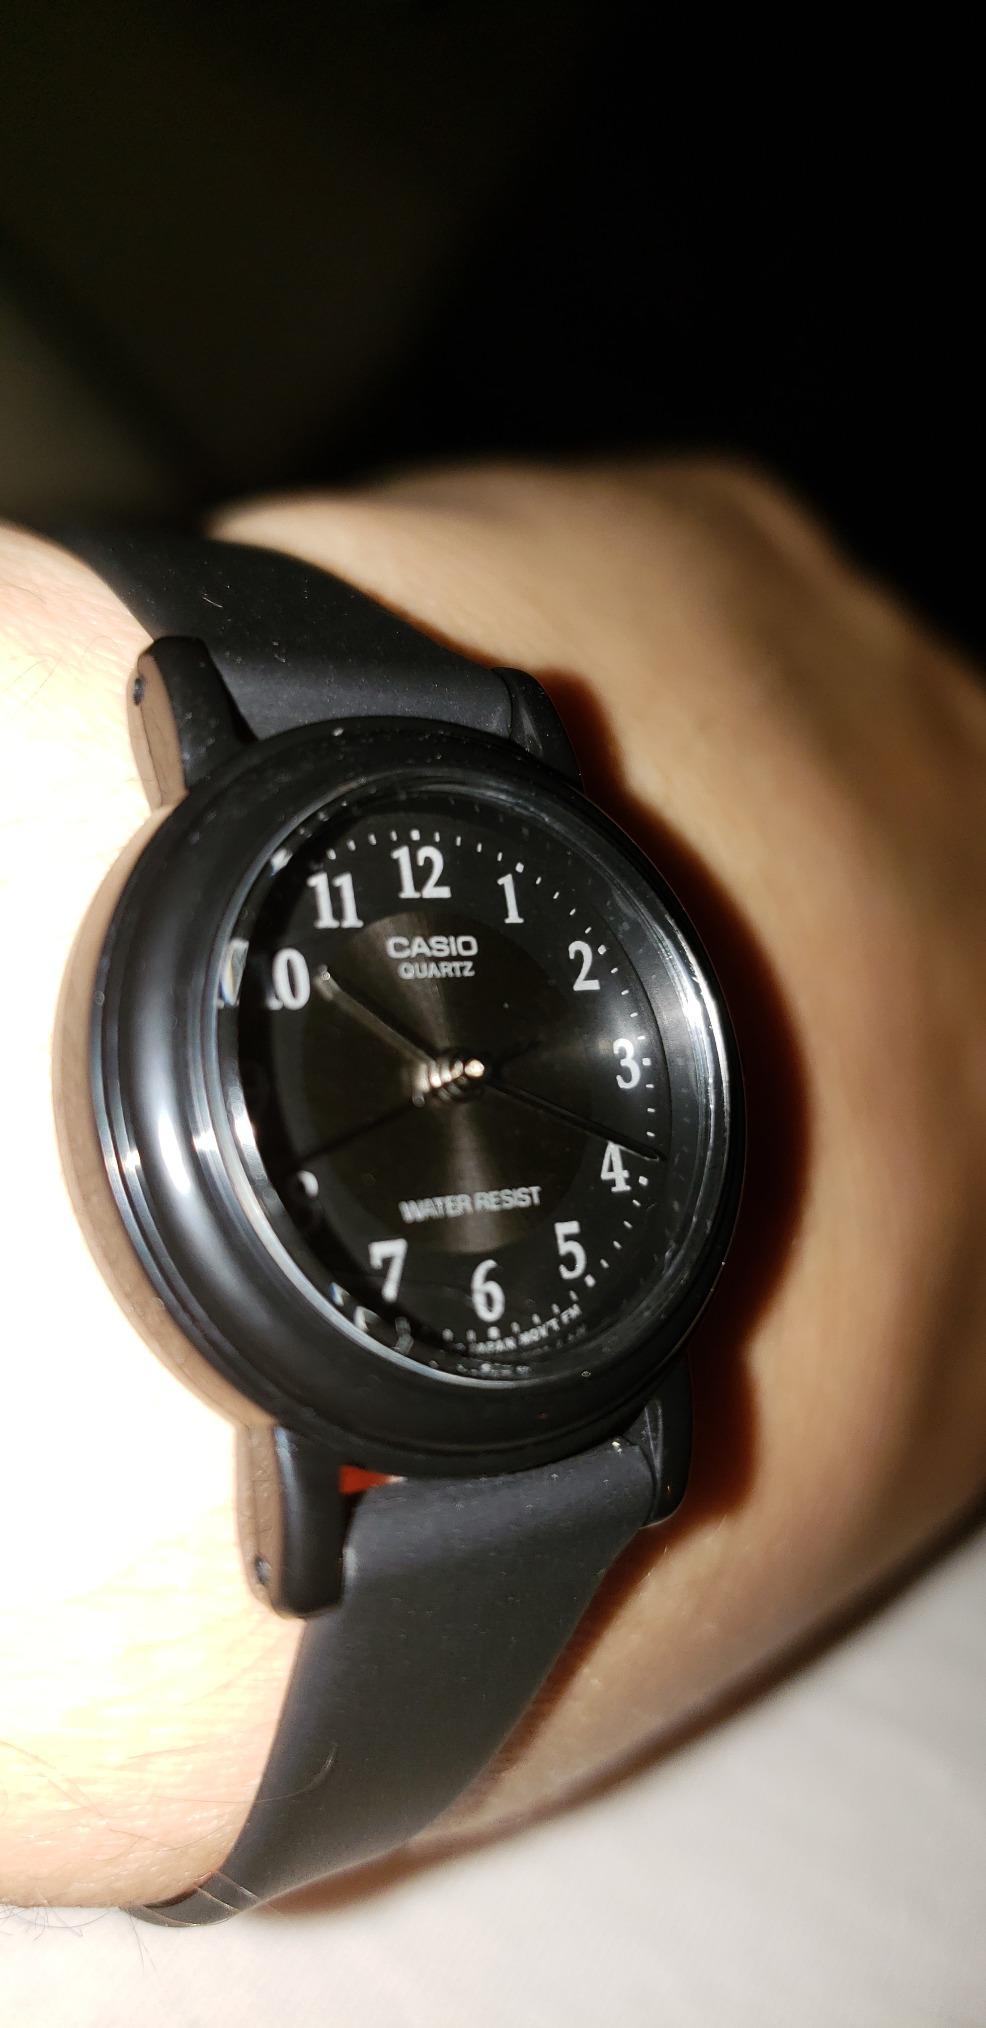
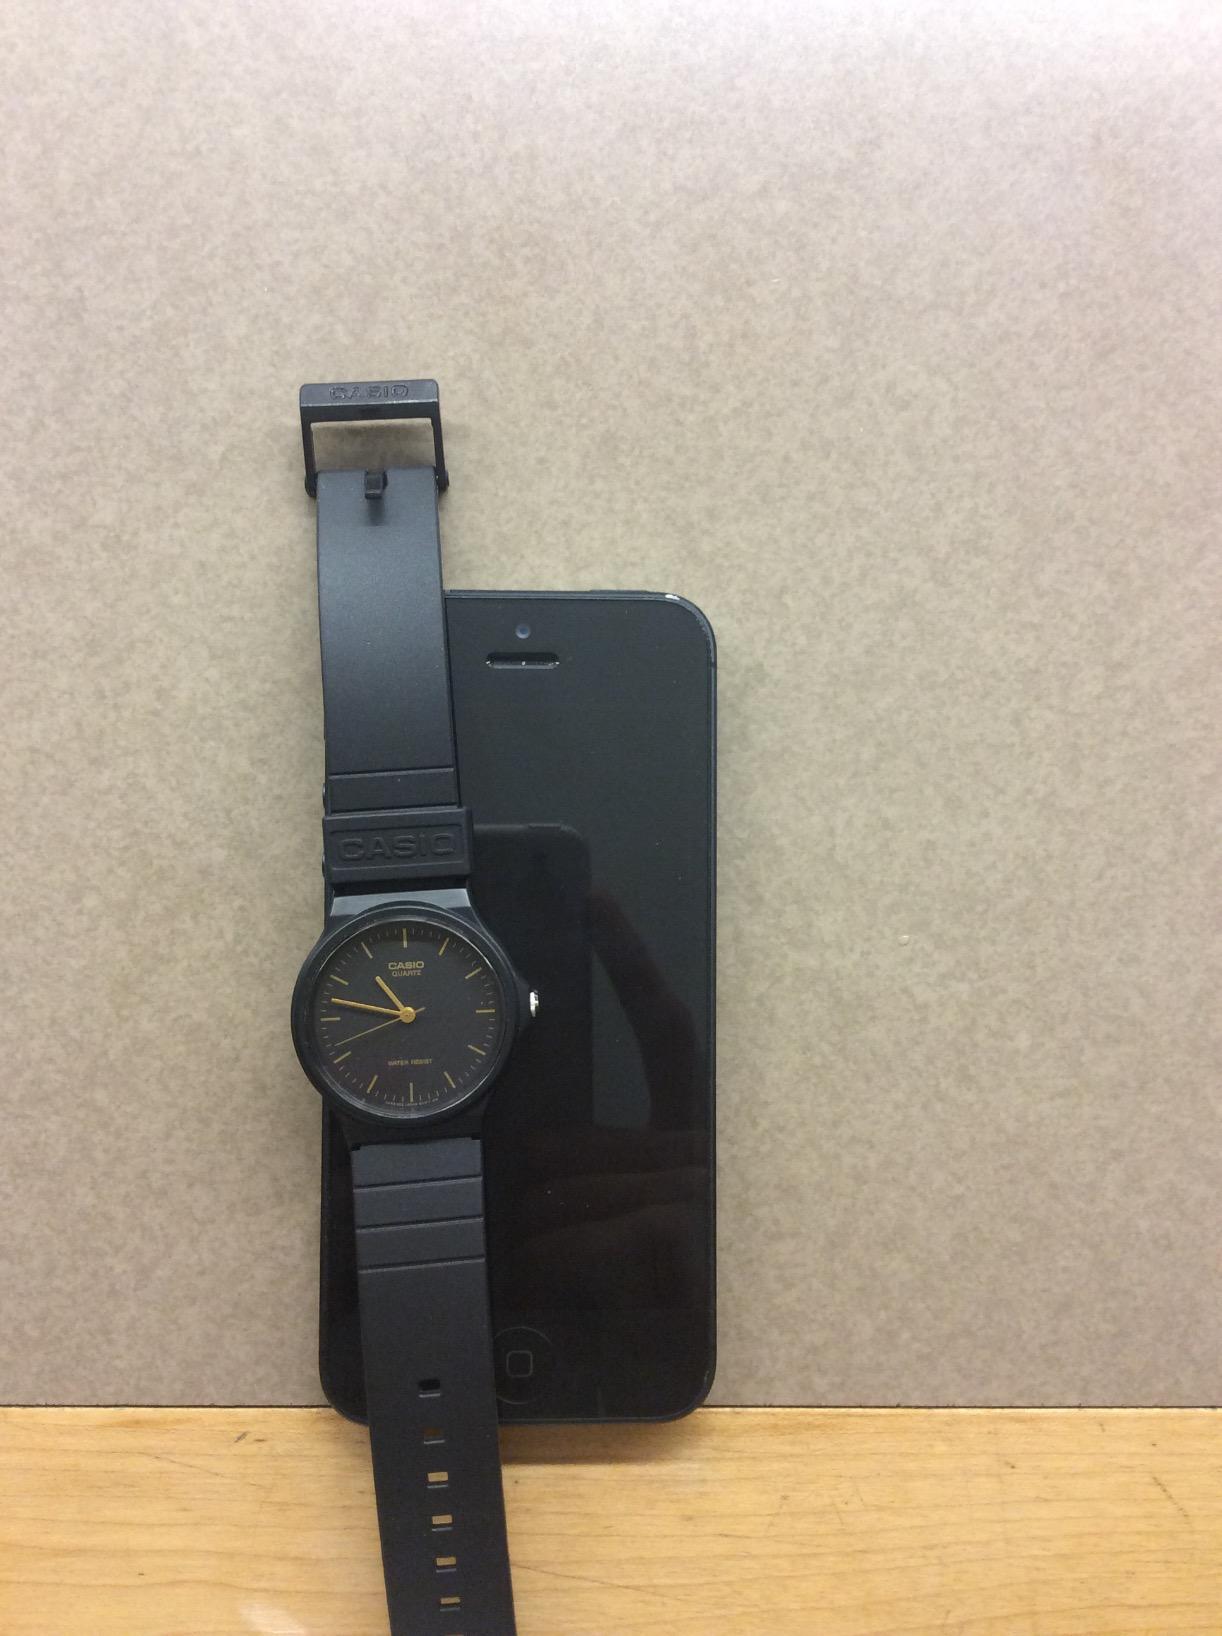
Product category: accessories_watch
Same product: no